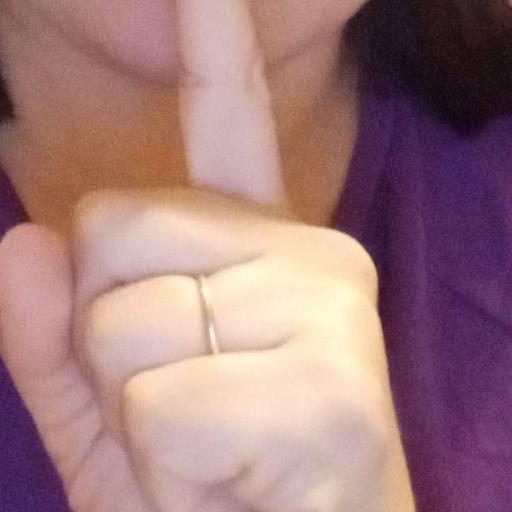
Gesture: mute